Question: Please indicate a possible affordance area of hit_baseball_bat that can be used for hitting
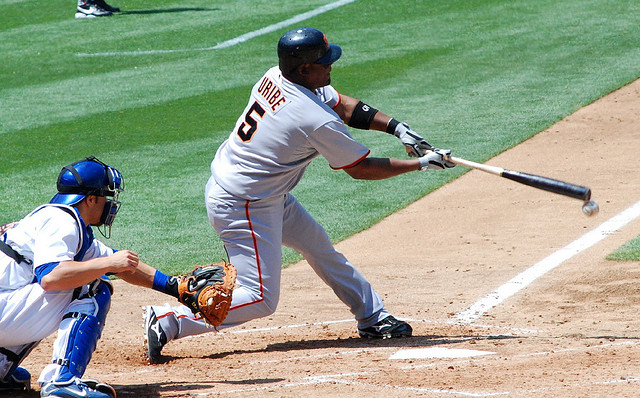
Answer: [493.668, 169.358, 596.413, 199.162]